Answer in natural language. Considering the relative positions, is black modern high-back chair (marked A) to the left or right of wooden dining table (marked C)? Choose between the following options: right or left
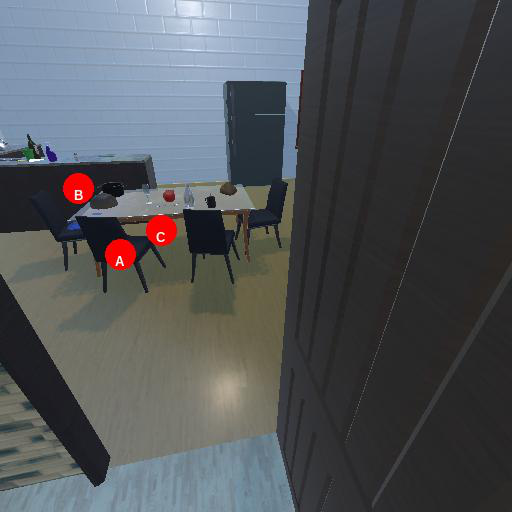
<answer>left</answer>